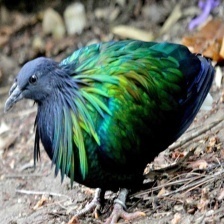
Species: NICOBAR PIGEON
Scientific name: CALOENAS NICOBARICA